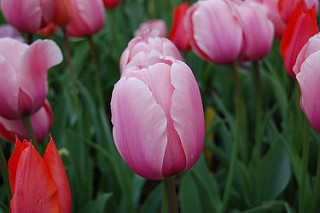
Flower: tulip